Colonia Tabacalera

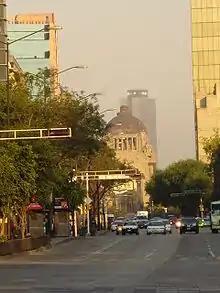
Avenida Juarez looking toward the Monumento a la Revolución

The colonia extends over 28 blocks and contains 19 streets covering a total area of 1.75 km. About 3,500 people live in the colonia, with another 10,500 who come there to work. The colonia's boundaries are formed by Avenida Hidalgo, Puente de Alvarado, Avenida Insurgentes and Paseo de la Reforma and bordered by Colonia Buenavista and Colonia Guerrero to the north, Colonia Juárez to the south, the historic center to the east, and Colonia San Rafael to the west. There is a mistaken belief that the block immediately north of Puente de Alvarado also belongs to this colonia, but records show that this was never the case. Public transportation includes Metro stations Hidalgo and Revolución and major streets include Basilio Badillo, Sombrereros, and Humboldt. Since the 1950s, the area has evolved from a residential neighborhood to one with office buildings, mostly belonging to government and union entities. The area is also home to a number of newspapers, especially along the colonia's border with the historic center. This is one reason why parking is a major issue during the work week. Because of the newspapers, which operate early in the morning, and the cantinas and prostitution, which work very late, the colonia is considered to be one “which never sleeps” (detrioro). The cantina tradition dates back to the colonia's bohemian heyday from the 1930s to the 1950s. The most popular cantinas are located on Ignacio Mariscal Street: Bar Oxford, La Gruta de San Fernando, and the Salon Palacio.